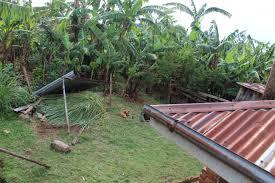
 unayoona ni ya nyumbani yenye mazingira ya tuaona paa la nyumba ya mabati tangi ya maji lilowekwa chini kwa ajili ya kukusanya mvua na  miti ya migomba  iliyojaa nyuma ya uwanja mandhari ni ya asili na yenye utulivu wa kijijini